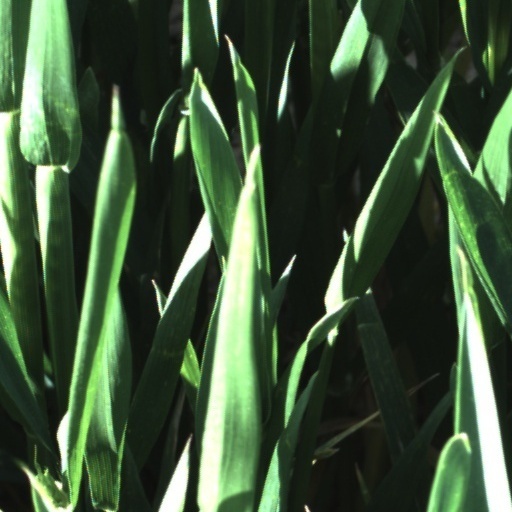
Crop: wheat